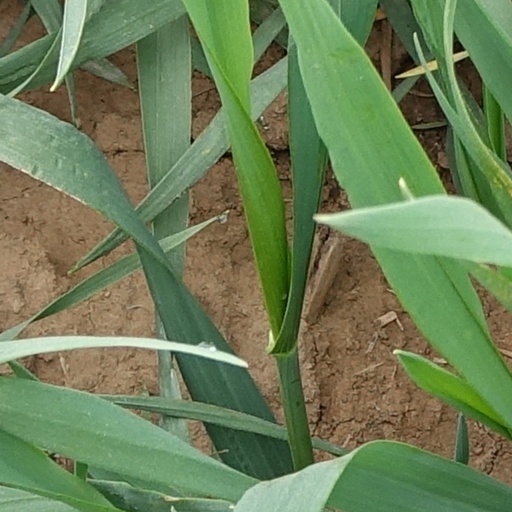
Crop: wheat